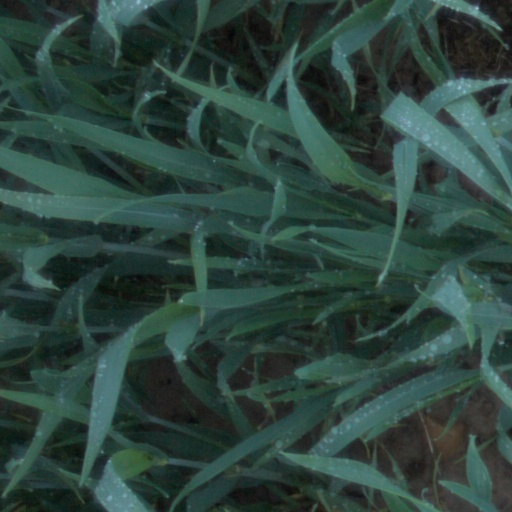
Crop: wheat